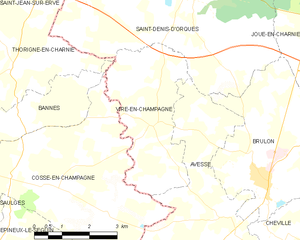
Carte des communes françaises